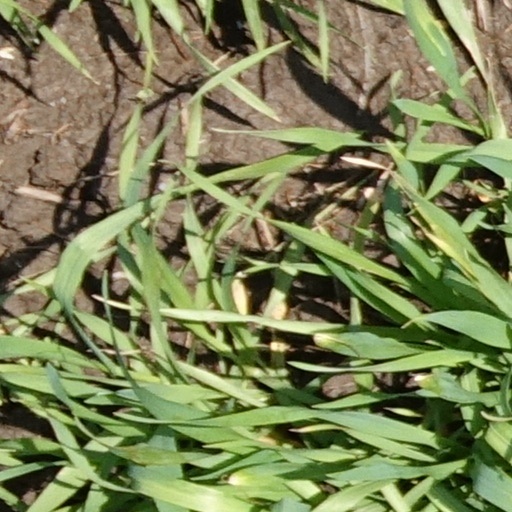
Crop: wheat